Philomathean Literary Society (Erskine College)

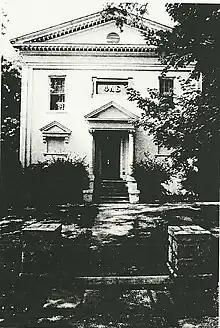
Philomathean Hall

The Philomathean Hall is the oldest building in the Erskine College-Due West Historic District. As such, it is a contributing property in the National Register of Historic Places. It was constructed in 1859, under the direction of architect Thomas Veal. The building was constructed in the Italian Renaissance Revival style. The two-story stuccoed building features Corinthian pilasters, a pedimented pavilion, recessed balustrades, and a Palladian window. The Hall demonstrates the influence of Andrea Palladio as it bears close resemblance to the Villa Capra "La Rotonda" and the Villa Porto (Vivaro di Dueville). Palladio's geometrically formulaic design is echoed in the Philomathean Hall's 50x40 footprint, symmetrically placed windows, and interior floor plan that conforms to the window's exterior placement. The open second-floor meeting hall celebrates this geometry with its painted high ceiling, flanking fireplaces, and 14 symmetrically placed windows, while the downstairs rooms are dimensioned to match the window placement, a schematic that still challenges contemporary architects. The architectural similarities between the Hall and colonial American buildings, such as those at Mount Vernon, Monticello, and the White House, are thematic of the early 19th century. Additionally, the Hall is aesthetically tied to other South Carolina buildings. It possesses characteristics similar to those found in Hibernian Hall and Drayton Hall. Leaks in the internal gutter have caused significant damage to the jewel-box painting on the ceiling of the great hall on the second floor, which was added in the 1912 J.J. Darlington renovation. The ceiling and wall frescoes were painted by Italian painter Alfredo Lanzer.